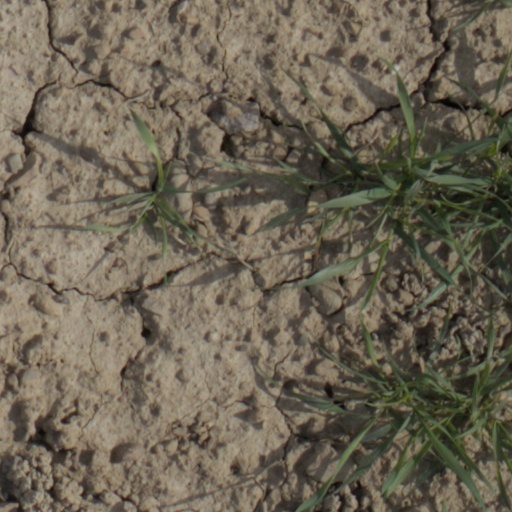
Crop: wheat